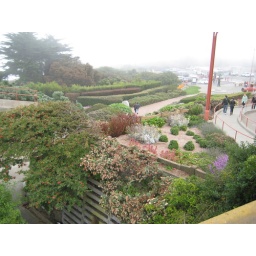
Flowers by golden gate bridge